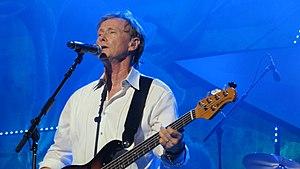
Richard Page au concert de Paris le 26 juin 2011 de Ringo Starr et son All-Starr Band